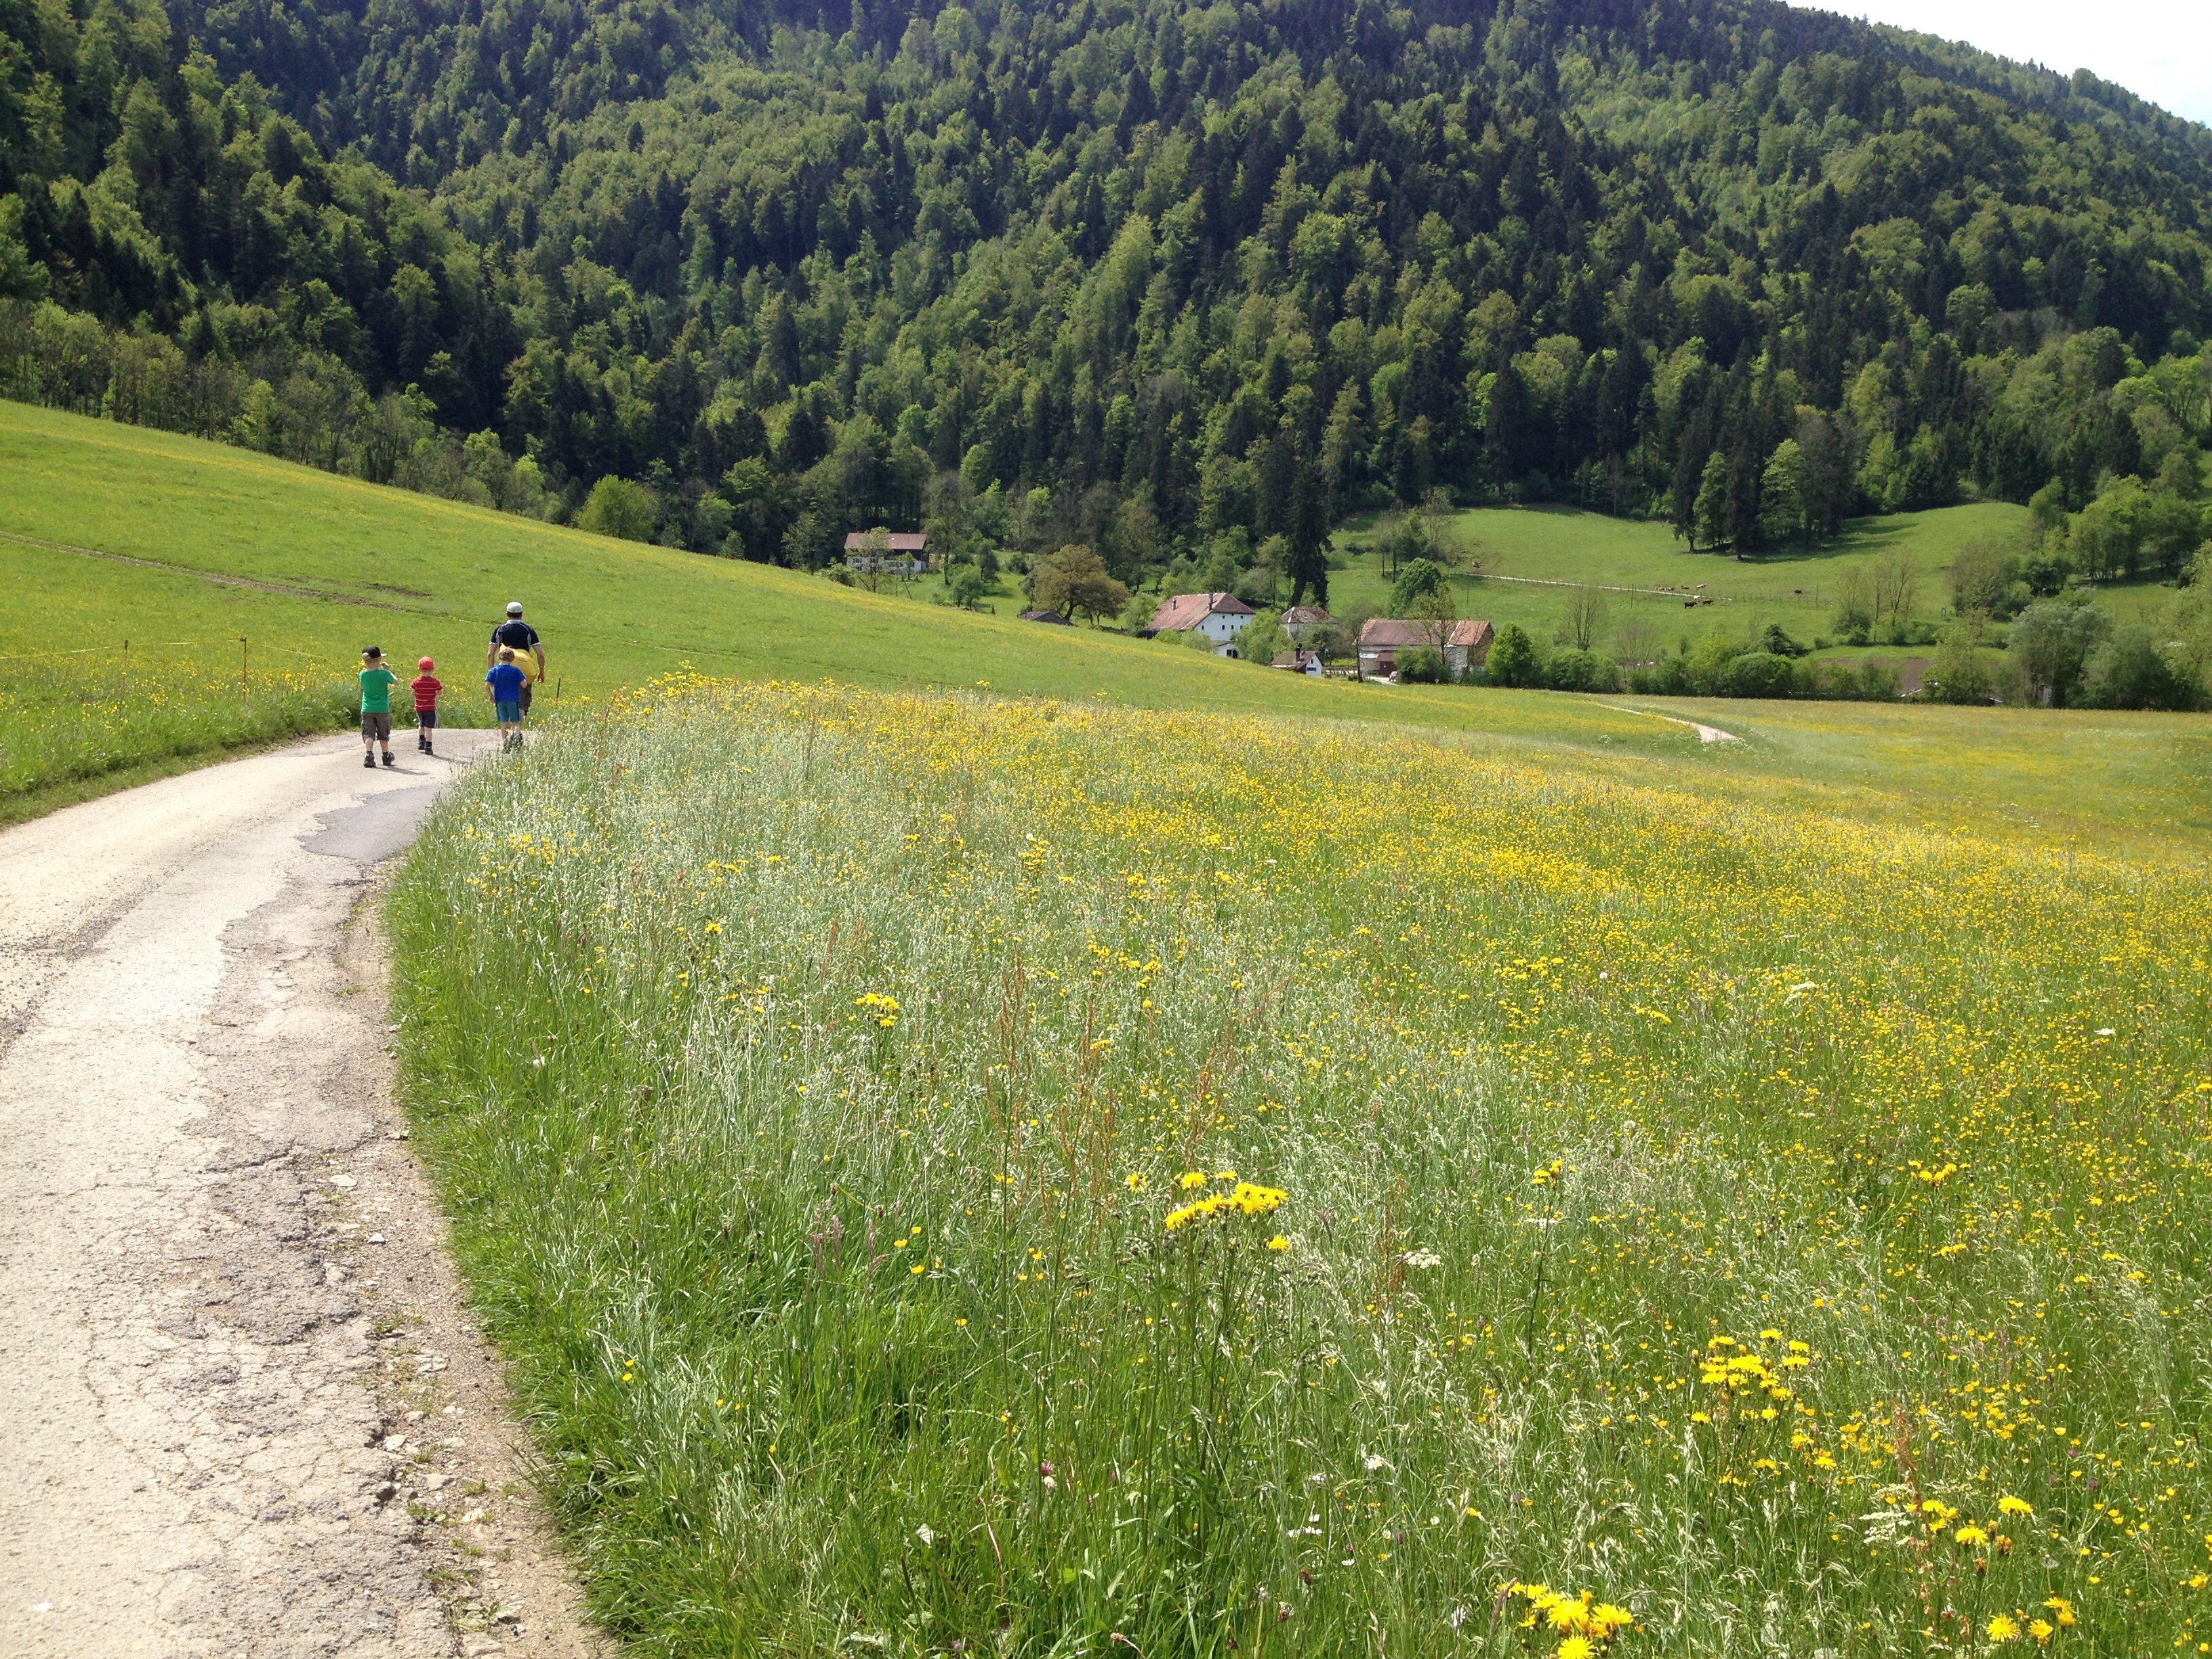
landscape, nature, grass, wilderness, walking, mountain, hiking, trail, field, meadow, prairie, hill, flower, valley, mountain range, idyllic, spring, green, hike, pasture, romantic, ridge, plain, wildflower, trees, grassland, plateau, wide, hell, promenade, habitat, away, ecosystem, recovery, steppe, rural area, mountain pass, natural environment, geographical feature, grass family, mountainous landforms